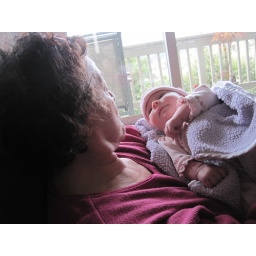
Nonnie and Z in pink hat